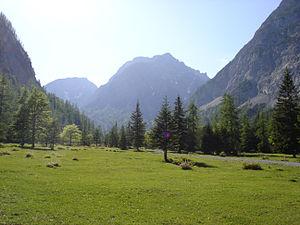
La Stallental est une vallée du massif des Karwendel, perpendiculaire de l'Inntal.